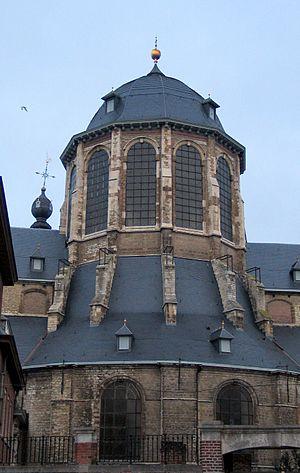
Notre-Dame de Hanswijk est une basilique située à Malines en Belgique.